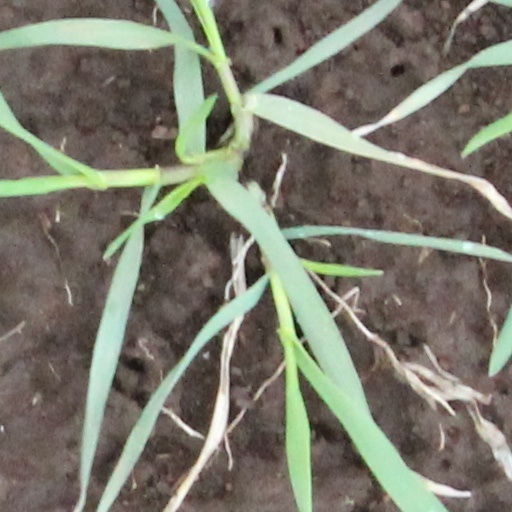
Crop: wheat